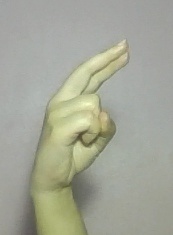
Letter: zay